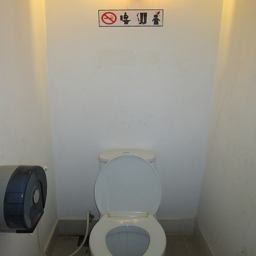
a sign above a toilet in a bathroom stall
The interior of a bathroom with a single toilet and tissue dispenser.
A public toilet stall with a large toilet paper dispenser.
A photo of a toilet with a sign with things not to do.
Very narrow bathroom with toilet that has the lid up